Uqturpan County

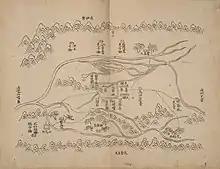
Uqturpan (c. 1759)

Ush Turfan was the site of a battle between Barhanuddin and Abdulla during the Revolt of the Altishahr Khojas. Six years after the Revolt of the Altishahr Khojas, ten years after the Qing's rescue of the Khoja Brothers from Dzungars, an anti-Qing uprising of the local Turkic (later "Uyghur") people took place in Uqturpan. Legend says that a local rebel leader was married to Iparhan, known as the "Fragrant Concubine" a descendant of Apaq Khoja. During the turmoil, many fled, and the thousands who remained were killed by Sino-Manchu forces. Later, the area was repopulated by migrants from what is now Southern Xinjiang.